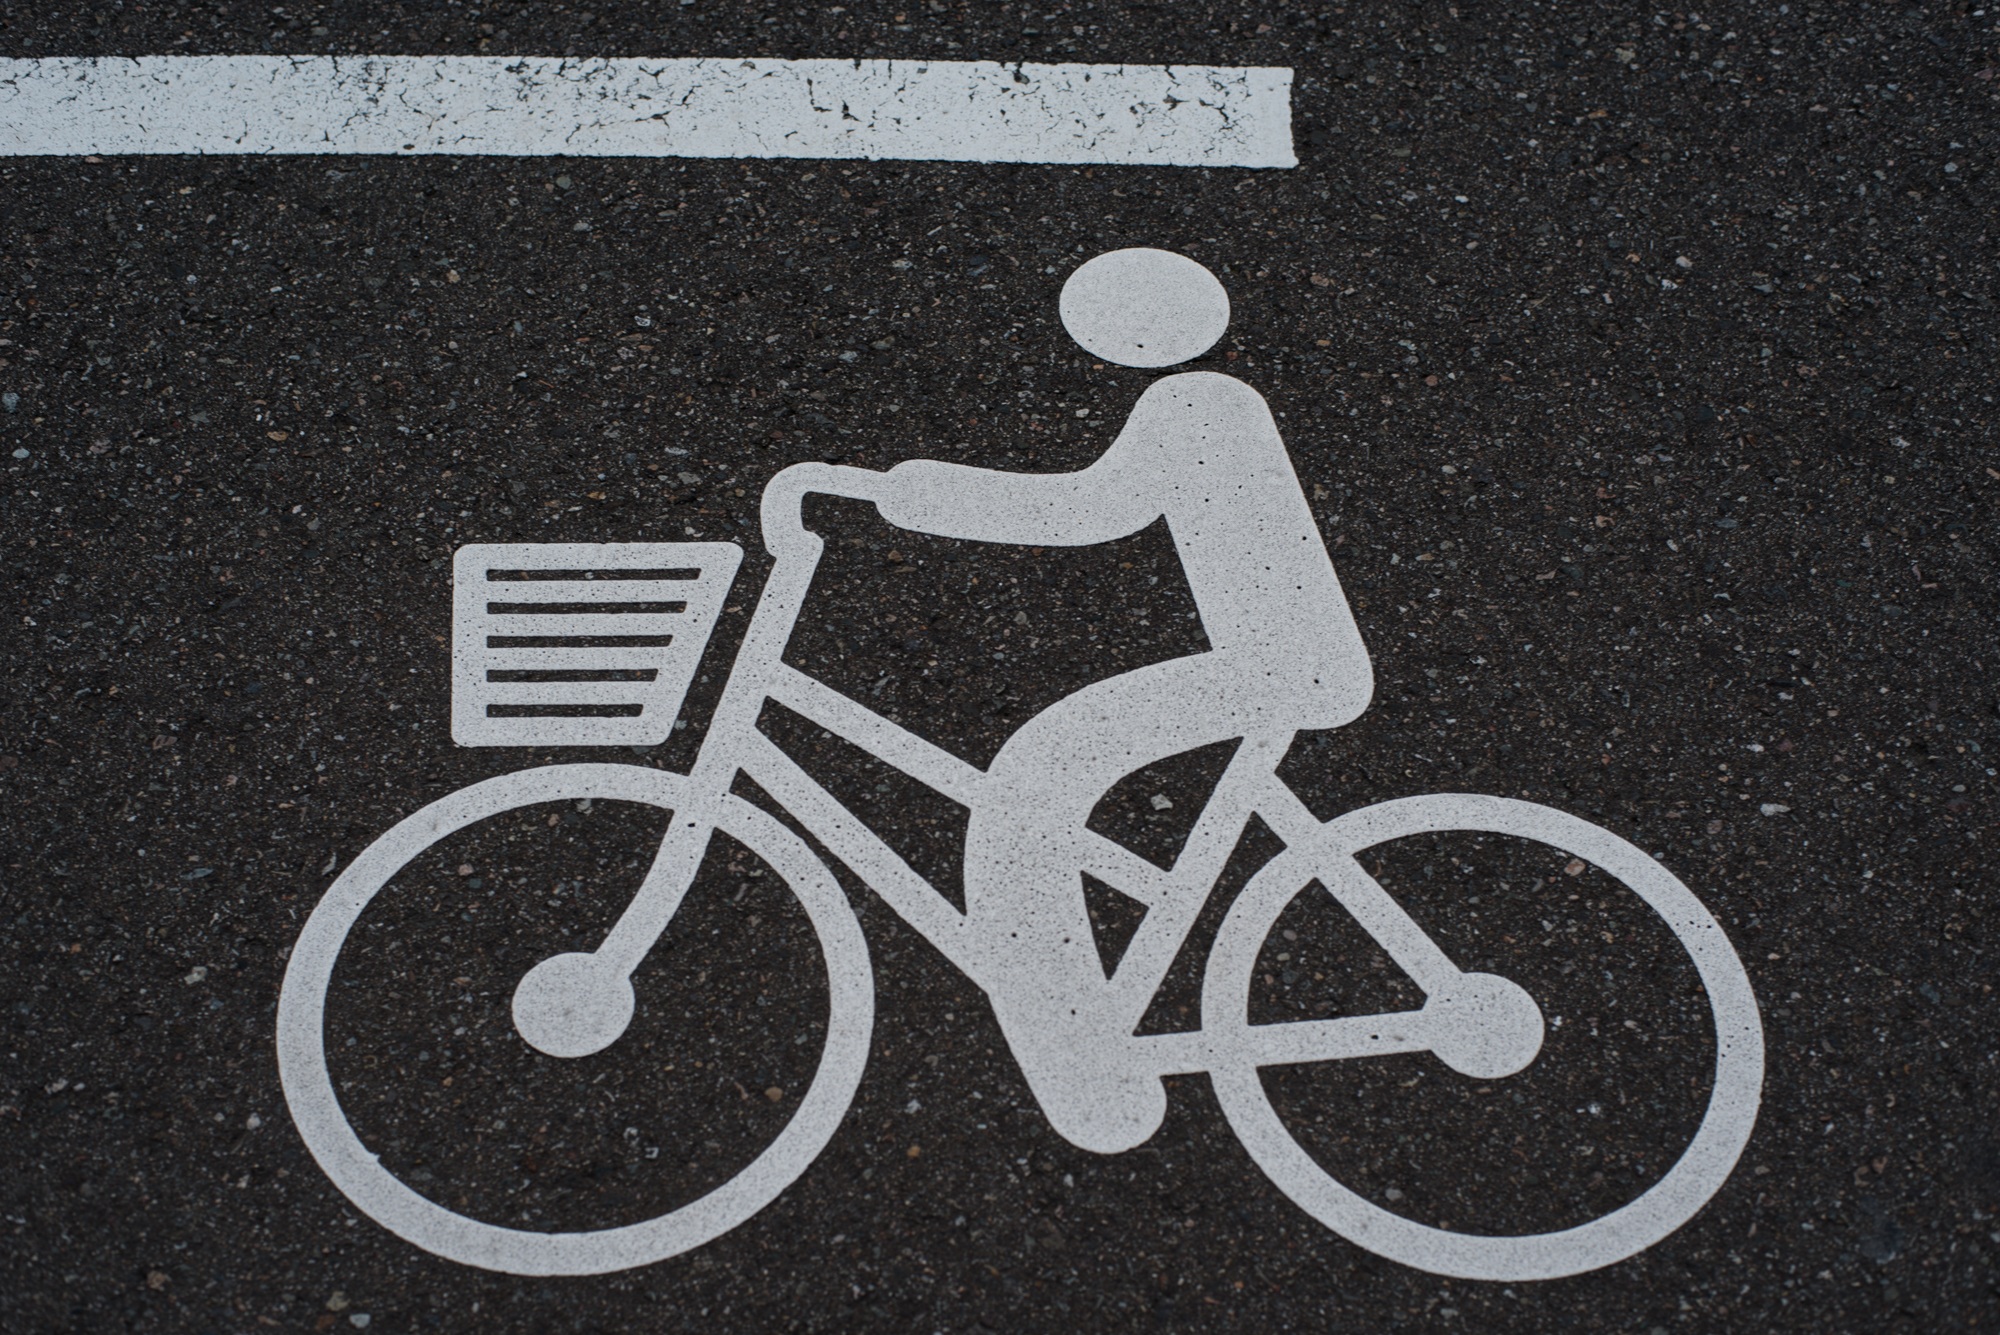
number, bike, sign, signage, lane, brand, font, illustration, logo, pictogram, road signs, house numbering